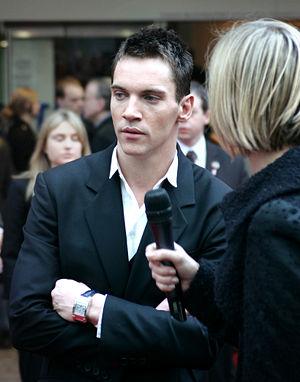
Mission impossible 3 est un film américano-germano-chinois réalisé par J. J. Abrams, sorti en 2006.